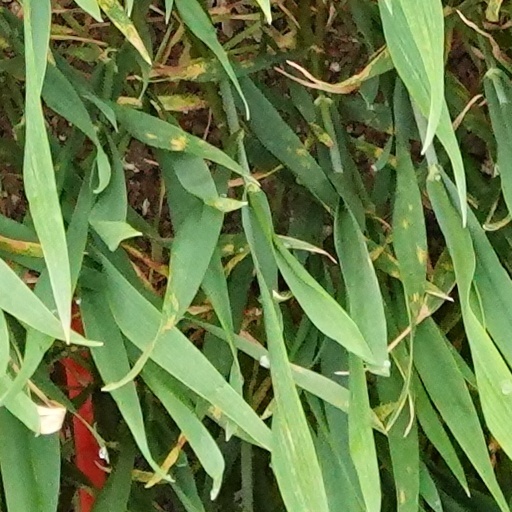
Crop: wheat